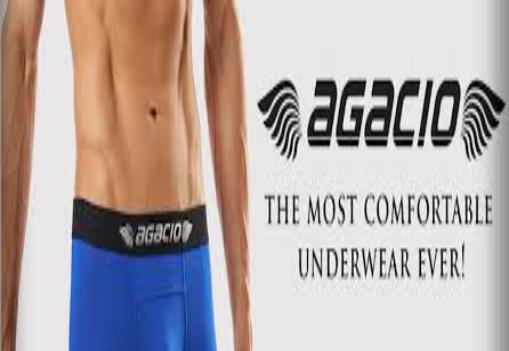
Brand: Agacio
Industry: Clothes